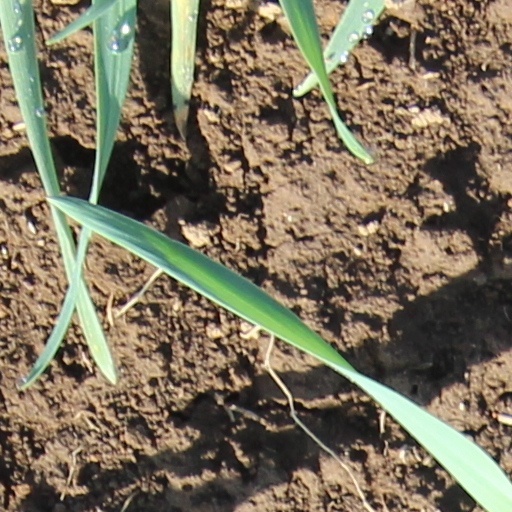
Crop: wheat